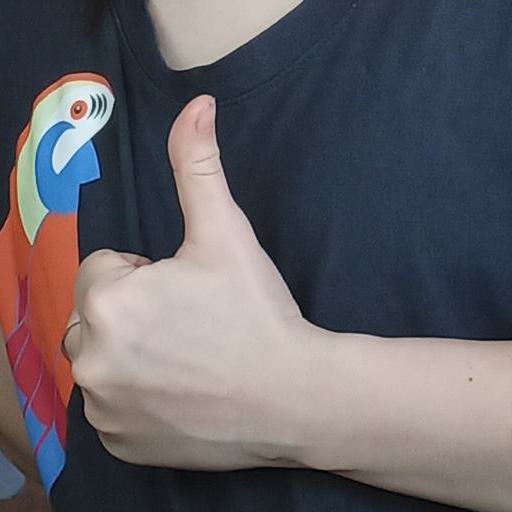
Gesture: like